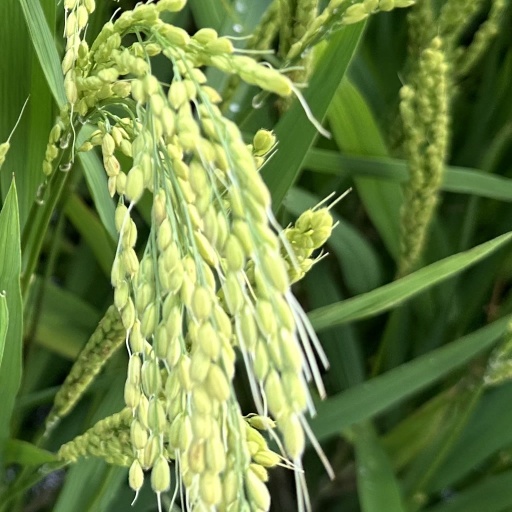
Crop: rice